HNK Hajduk Split statistics and records

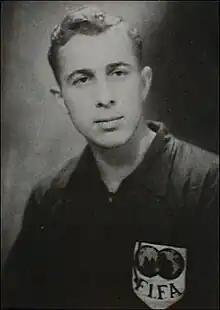
Bernard Vukas scored 300 goals for Hajduk Split. He is remembered as one of the best Hajduk players ever

In 2011 during Hajduk's 100th birthday celebration, the local newspaper Slobodna Dalmacija made a public poll for Hajduk fans to vote for Hajduk Split all-time best 11.